Carnegie (yacht)

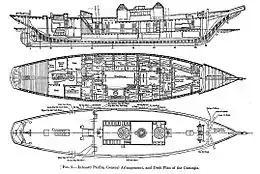
Inboard profile, general arrangement and deck plan of the Carnegie

Carnegie was a brigantine-rigged sailing yacht, equipped as a scientific research vessel, constructed almost entirely from wood and other non-magnetic materials to allow sensitive magnetic measurements to be taken for the Carnegie Institution for Science's Department of Terrestrial Magnetism at their headquarters in Washington, D.C. She carried out a series of cruises from her launch in 1909 to her unfortunate destruction by an onboard explosion and fire while in port in 1929. She covered almost in her twenty years at sea in the cause of scientific knowledge.